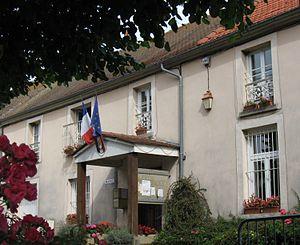
Mairie de Villeroy (Seine-et-Marne, région Île-de-France).
Villeroy est une commune française située dans le département de Seine-et-Marne en région Île-de-France.